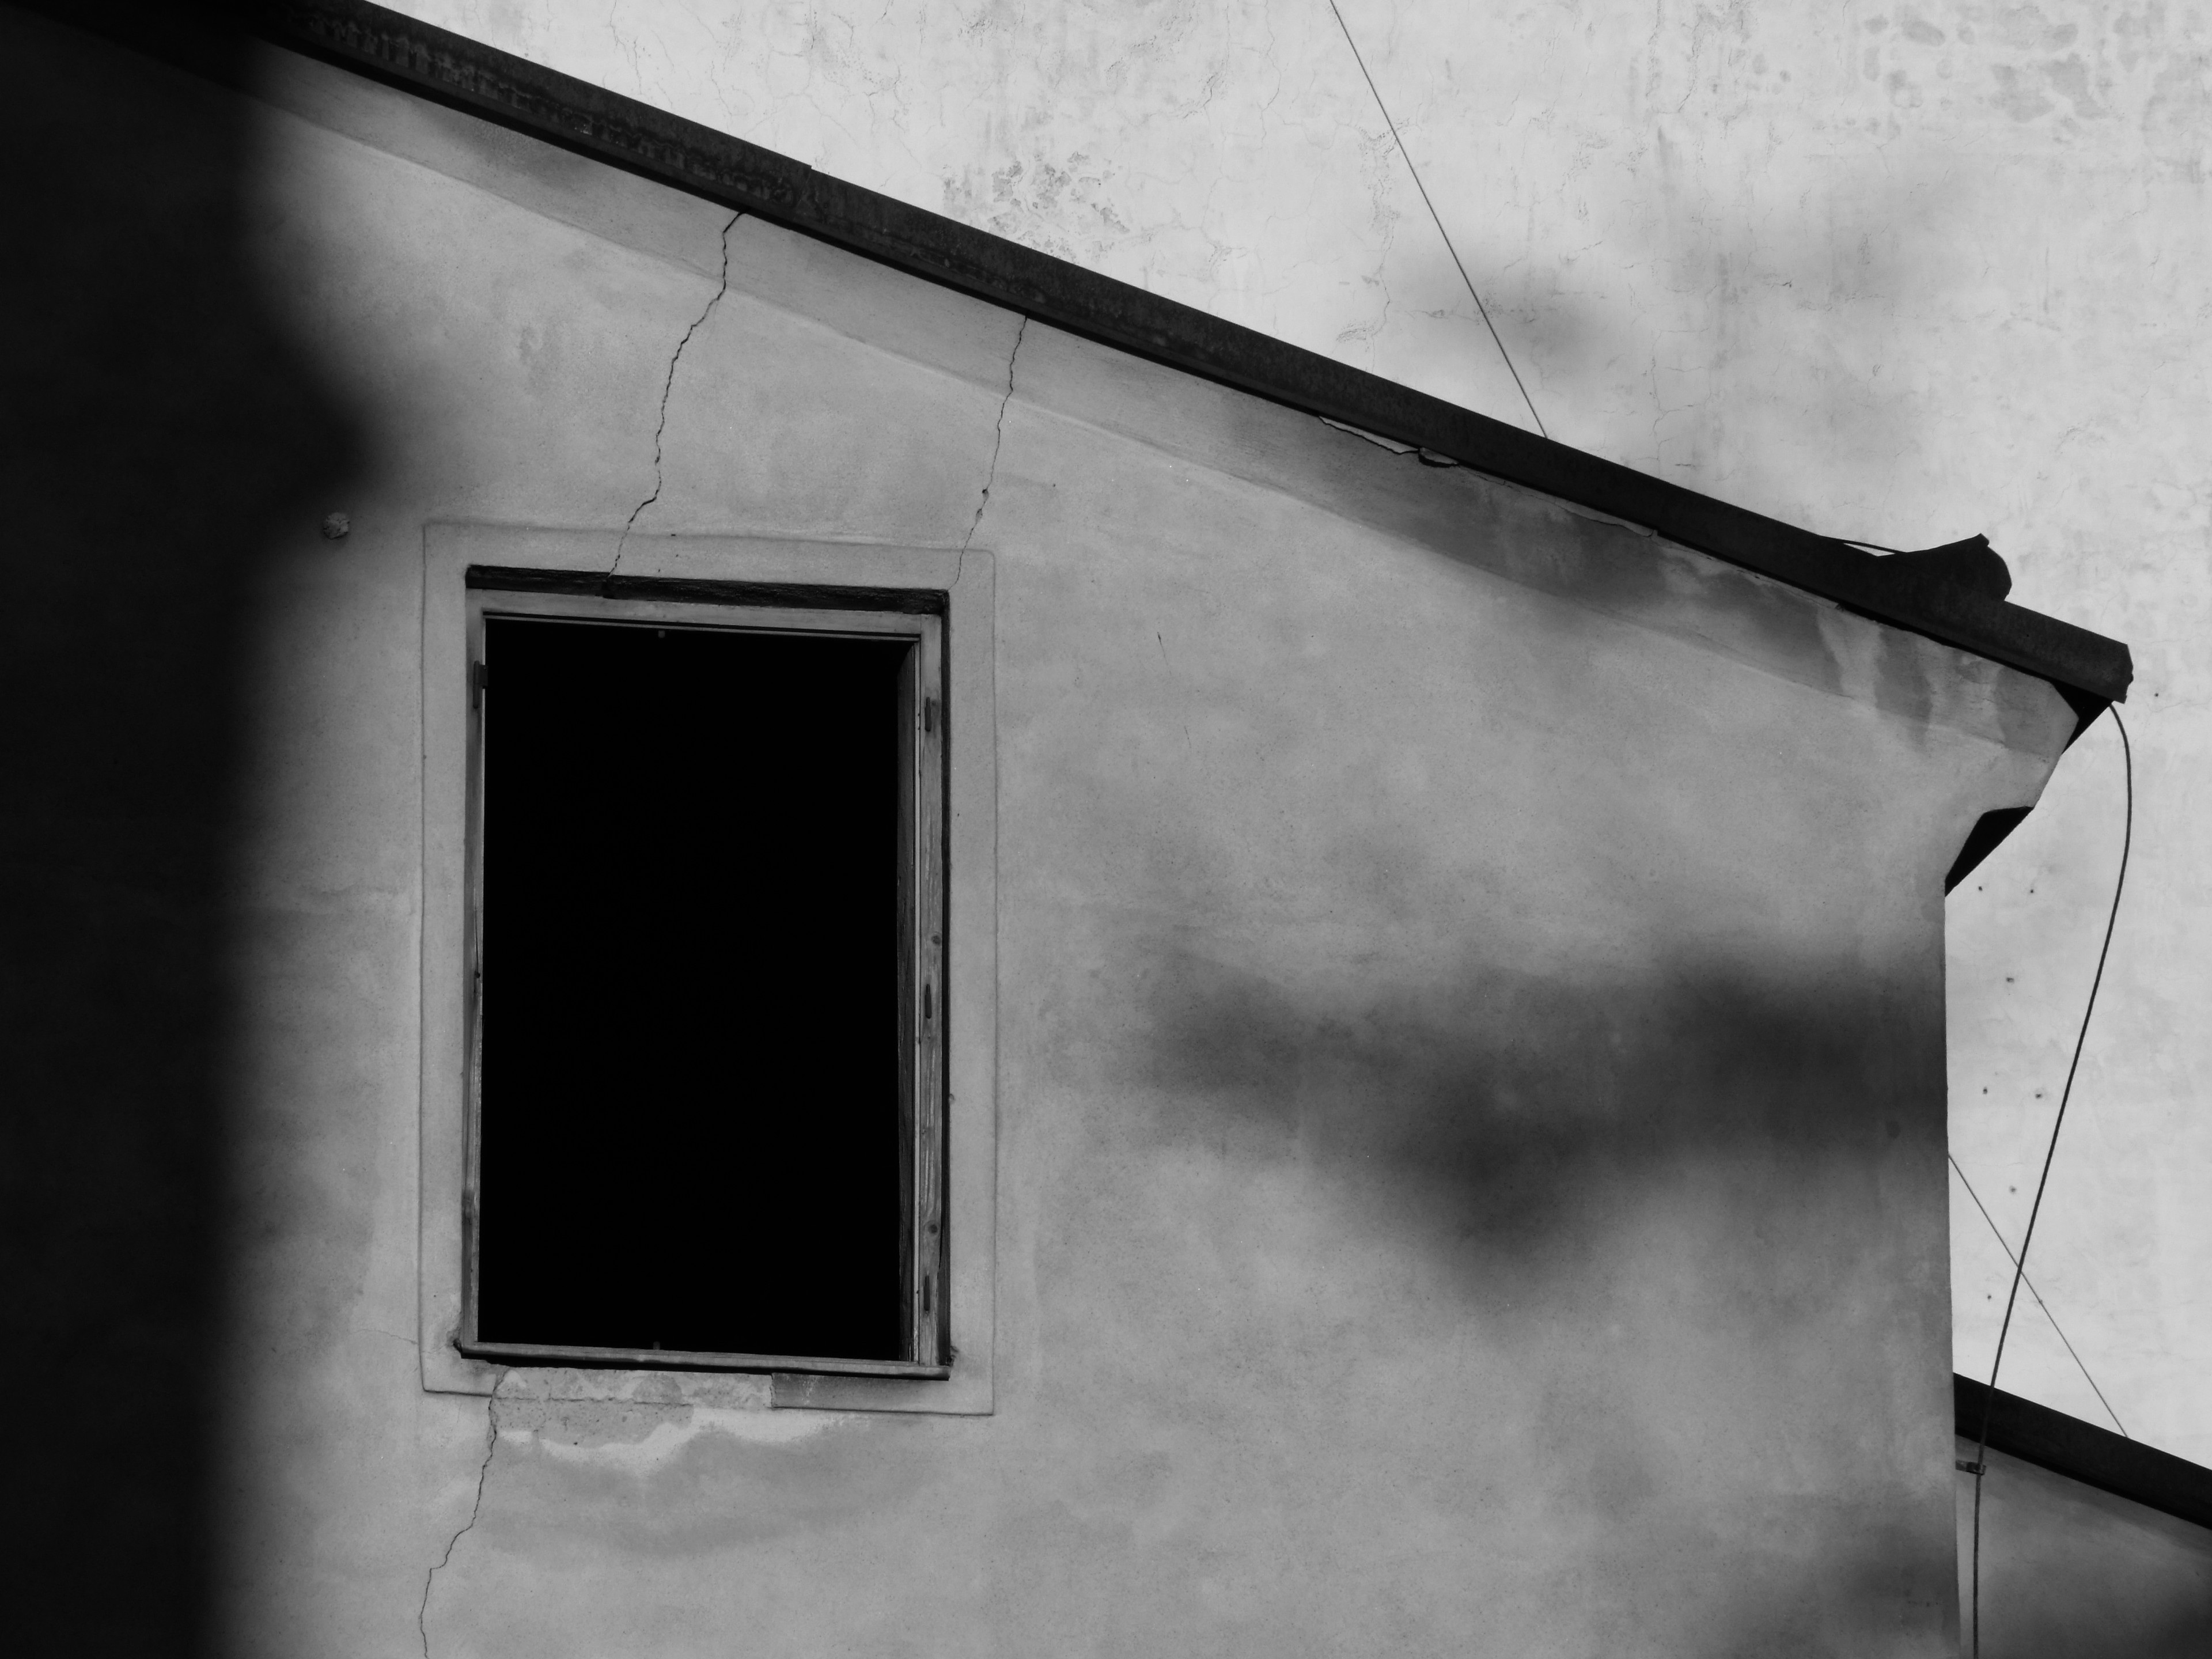
light, black and white, architecture, white, photography, house, window, building, old, wall, red, color, shadow, darkness, black, monochrome, old building, lighting, photograph, image, shape, monochrome photography, digital photography